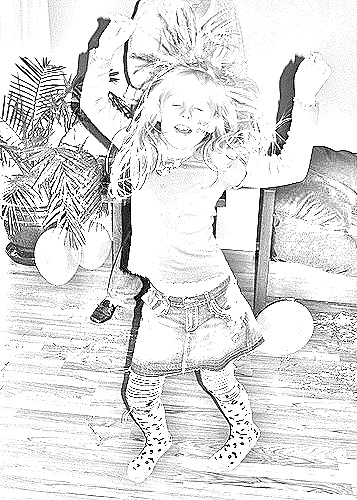
Portrait style: Sketch Portrait